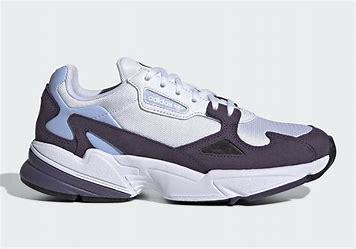
Brand: Adidas
Model: Falcon